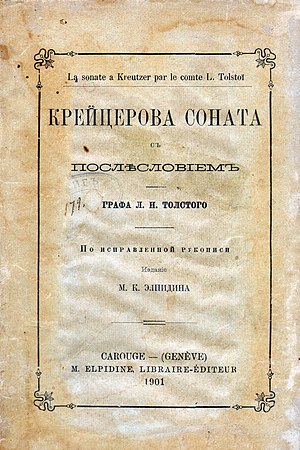
Kreutzersonaten
Forside til Kreutzersonaten i udgave fra 1901
Kreutzersonaten er en kort roman af Lev Tolstoj, som er opkaldt efter Beethovens komposition af samme navn. Romanen udkom i 1891 og blev straks censureret af de russiske myndigheder. Den vakte stor debat i samtiden på grund af Tolstojs kompromisløse kritik af seksualmoralen i og uden for ægteskabet.